Duchy of Gascony

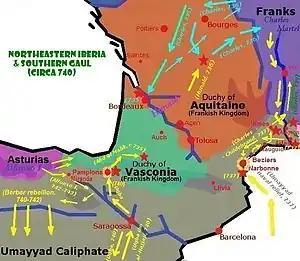
Duchy of Vasconia after the Battle of Poitiers (734-743)

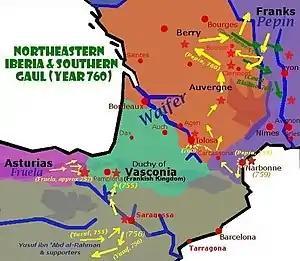
Duchy of Vasconia and both sides of the Pyrenees (760)

In the year 660, Felix of Aquitaine, a patrician from Toulouse of Gallo-Roman stock, received the ducal titles of both Vasconia and Aquitaine (located between the Garonne and Loire rivers), effectively ruling independently over Vasconia and at least part of Aquitaine. Under Felix and his successors, Frankish overlordship over these lands became merely nominal, and Vasconia became a prominent regional power. The "Ravenna Cosmography" cites "Wasconia" as extending up to the Loire, although the actual geographical extent indicated by this name is contested; it further divides the territory into Guasconia (north of the Garonne) and Spanoguasconia (south of the Garonne).